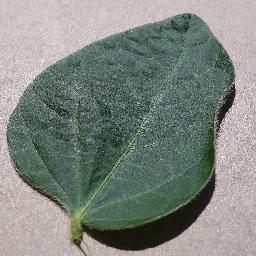
Label: Soybean___healthy